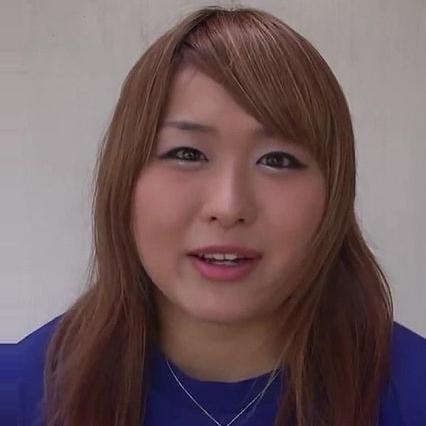
Age: 23